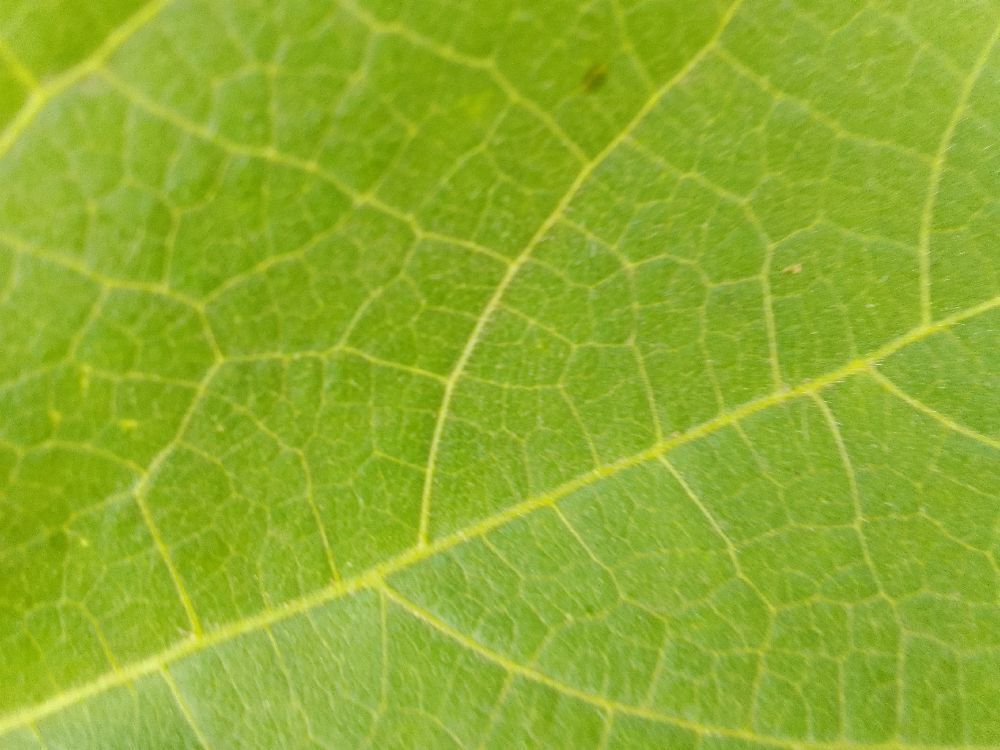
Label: healthy